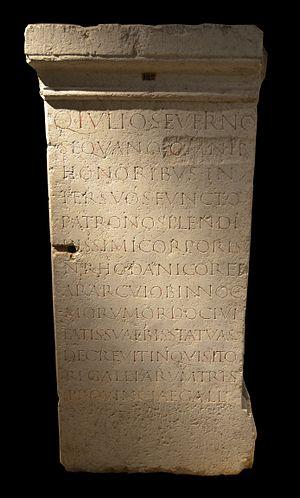
Musée gallo-romain de Fourvière (Lyon) - Piédestal de statue remployé comme support gauche de l'autel de l'église de Saint-Pierre-les-Nonains à Lyon jusqu'en 1824
La Saône [soːn] est une rivière de l'Est de la France, principal affluent de la rive droite du Rhône.